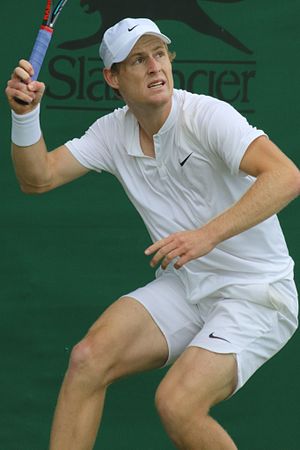
Wimbledon-mesterskabet i herresingle 2016 / Kvalifikation
Luke Saville
Wimbledon-mesterskabet i herresingle 2016 var den 130. turnering om Wimbledon-mesterskabet i herresingle. Turneringen var en del af Wimbledon-mesterskaberne 2016 og blev spillet i All England Lawn Tennis and Croquet Club i London, Storbritannien. Hovedturneringen med deltagelse af 128 spillere blev spillet i perioden 27. juni - 10. juli 2016, mens kvalifikationen blev afviklet den 20. - 24. juni 2016 i Bank of England Sports Ground i Roehampton.